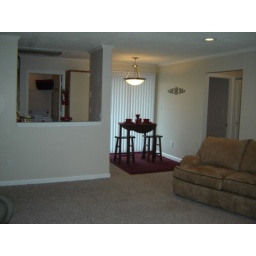
Enjoy breakfast, lunch, and dinner in the apartment dining area of our 4 bedroom flat.